Husøy Chapel

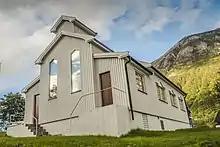
View of the chapel

Husøy Chapel is a chapel of the Church of Norway in Senja Municipality in Troms county, Norway. It is located on the island-village of Husøy, just off the coast of the island of Senja. It is an annex chapel for the Lenvik parish which is part of the Senja prosti (deanery) in the Diocese of Nord-Hålogaland. The white, wood and brick chapel was built in a long church style in 1957. The chapel seats about 100 people.